List of non-marine molluscs of Hawaii

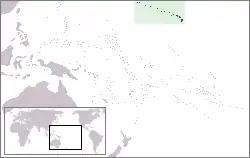
Location of Hawaii

The non-marine molluscs of Hawaii are part of the molluscan fauna of Hawaii, which in turn is part of the (wildlife of Hawaii).